Scheepvaarthuis

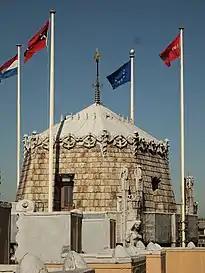

For the construction a public company was founded with a capital of 1,000,000 guilders. The building was planned to occupy 1,400 square metres at the corner of the Prins Hendrikkade and Binnenkant. Thirteen buildings had to be demolished: numbers 108 to 114 on Prins Hendrikkade and numbers 1 to 6 on Binnenkant. The first phase was 1913-16 and the expansion was completed twelve years later (1926–28). In order to avoid colour variation, the bricks were baked at the same time for both construction phases. Various types of brick, ironwork, stained glass, exotic hardwoods and textiles were processed in large quantities. The materials used were extremely costly with some types of brick and moulds for profiles being specially designed. Besides terracotta, much precious stone was also used, including granite, marble and varieties of porphyry diorite. The former main entrance on the corner Prins Hendrikkade and Binnenkant is topped by a truncated tower structure, coated with copper-coloured English slate. The lead eaves were executed in the form of ship ropes, golf, and fishing cups.